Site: brandenburg
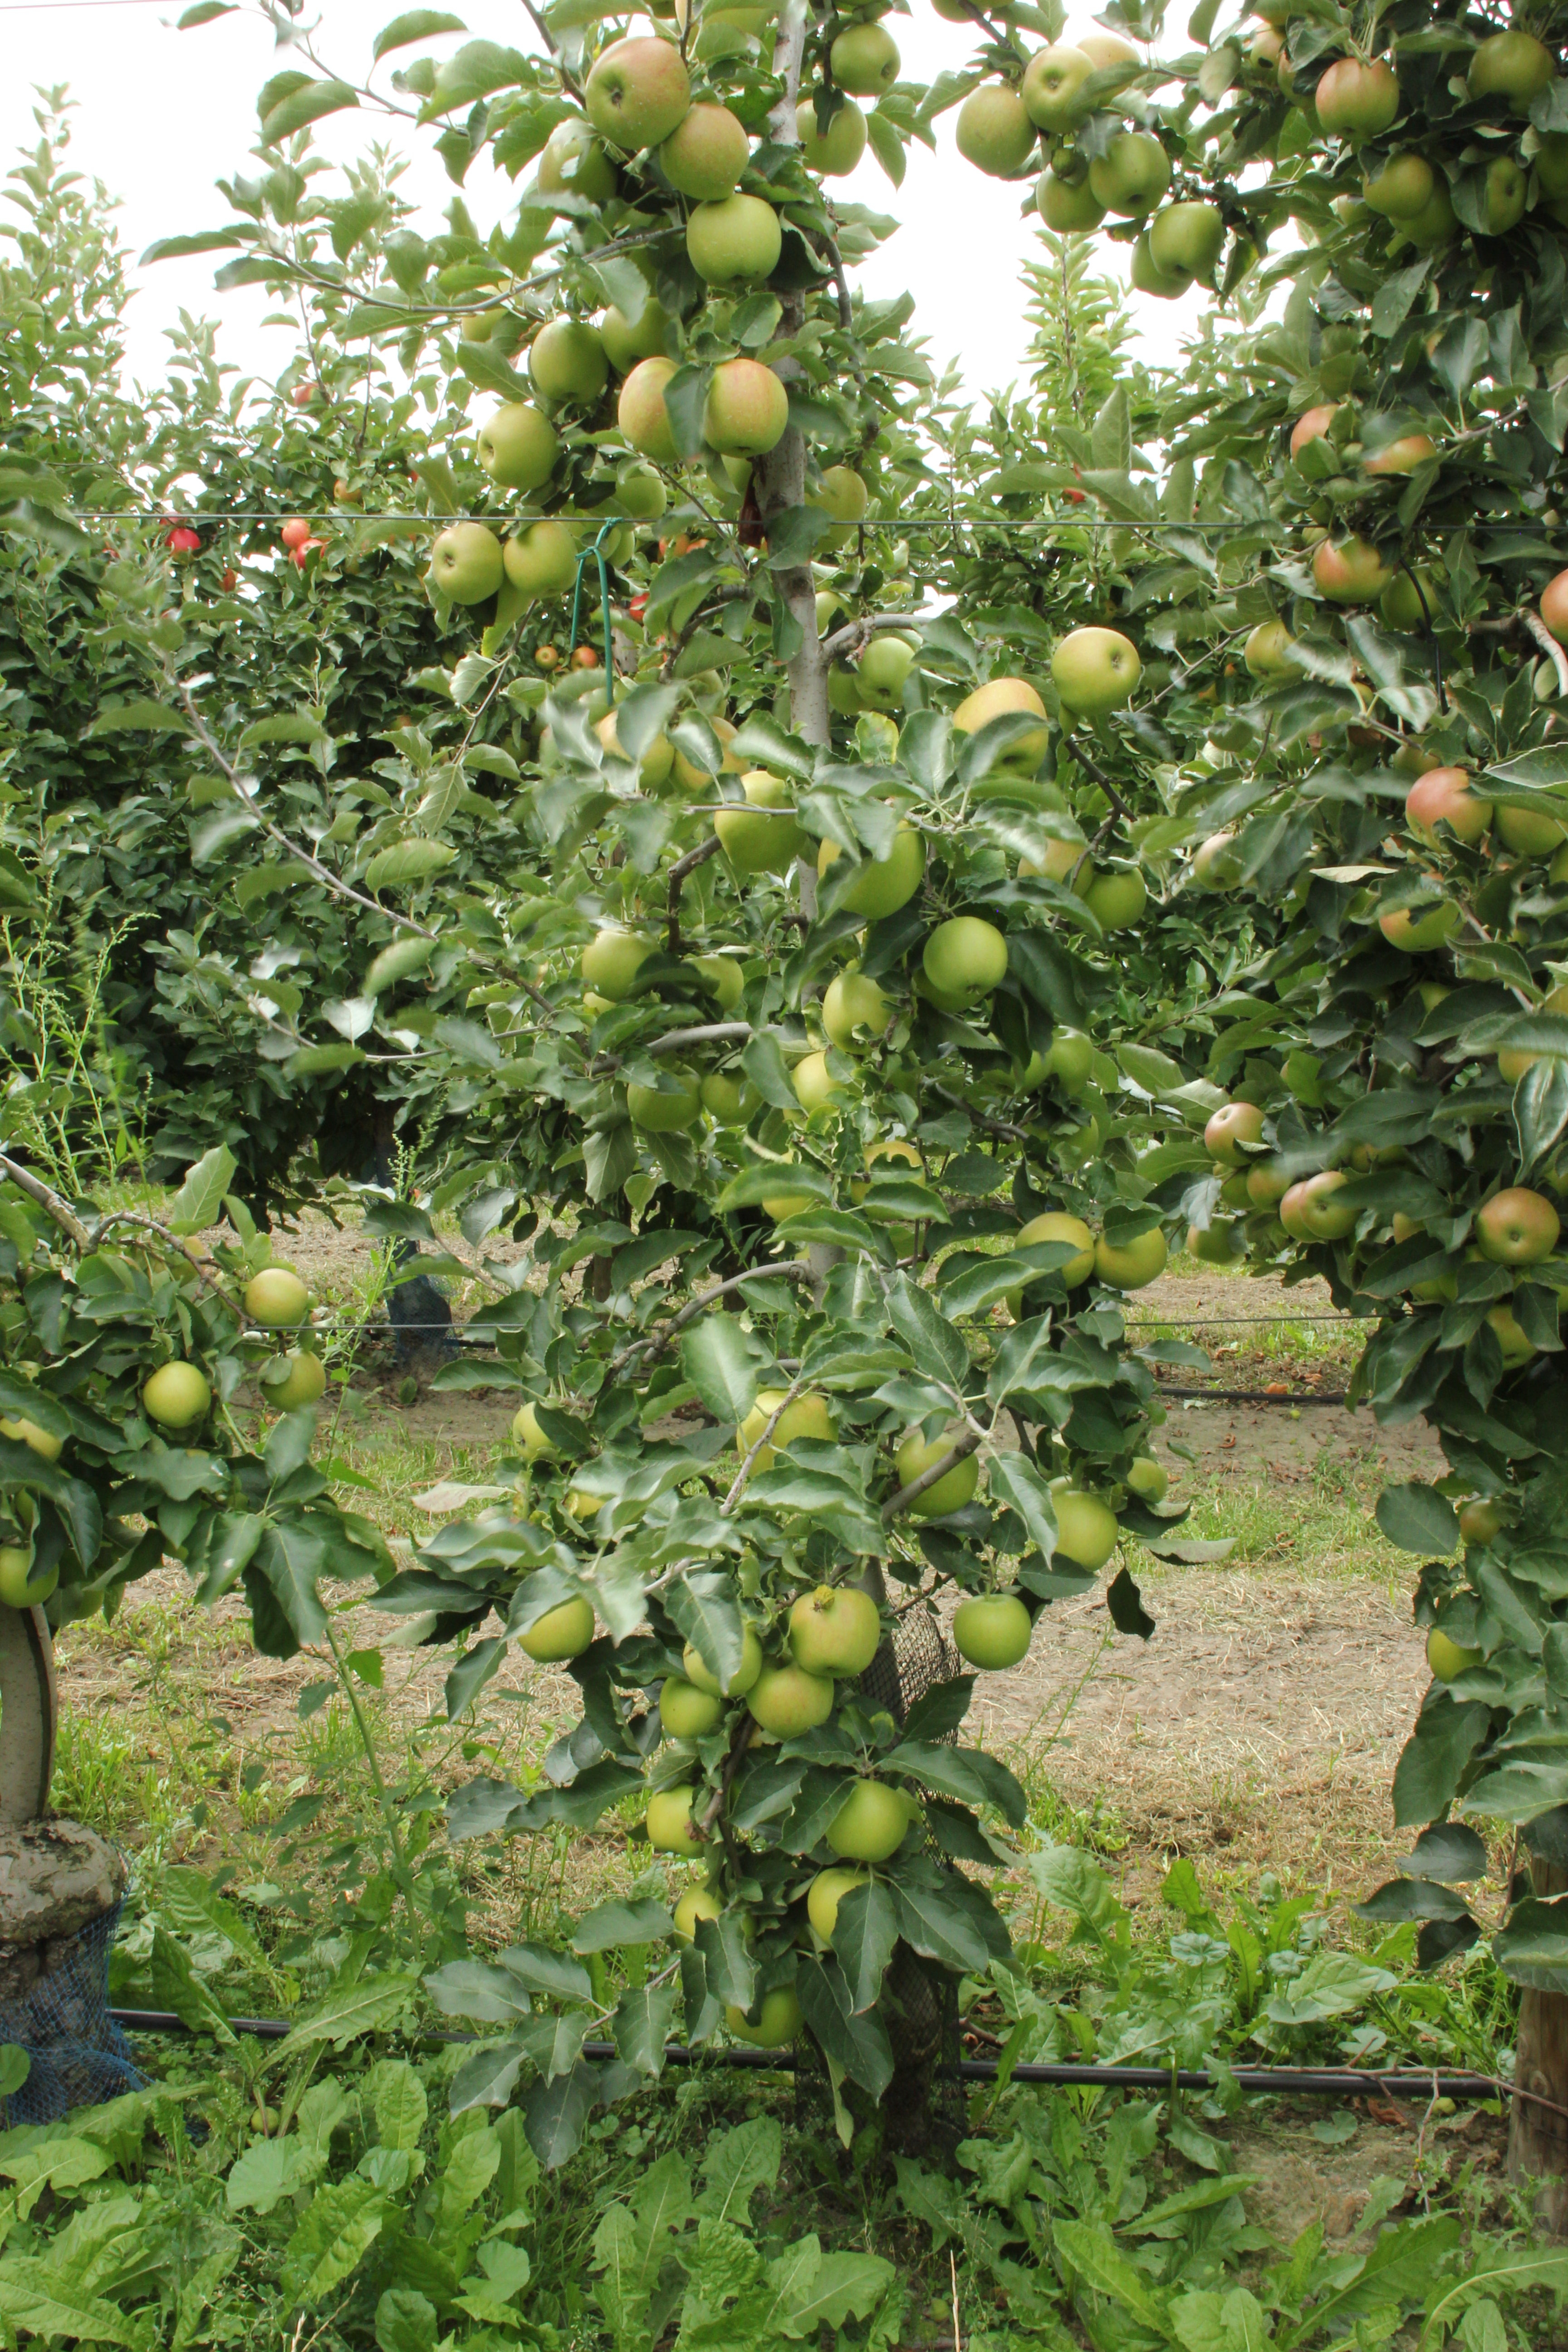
Growth stage (BBCH 87): Maturity of fruit and seed